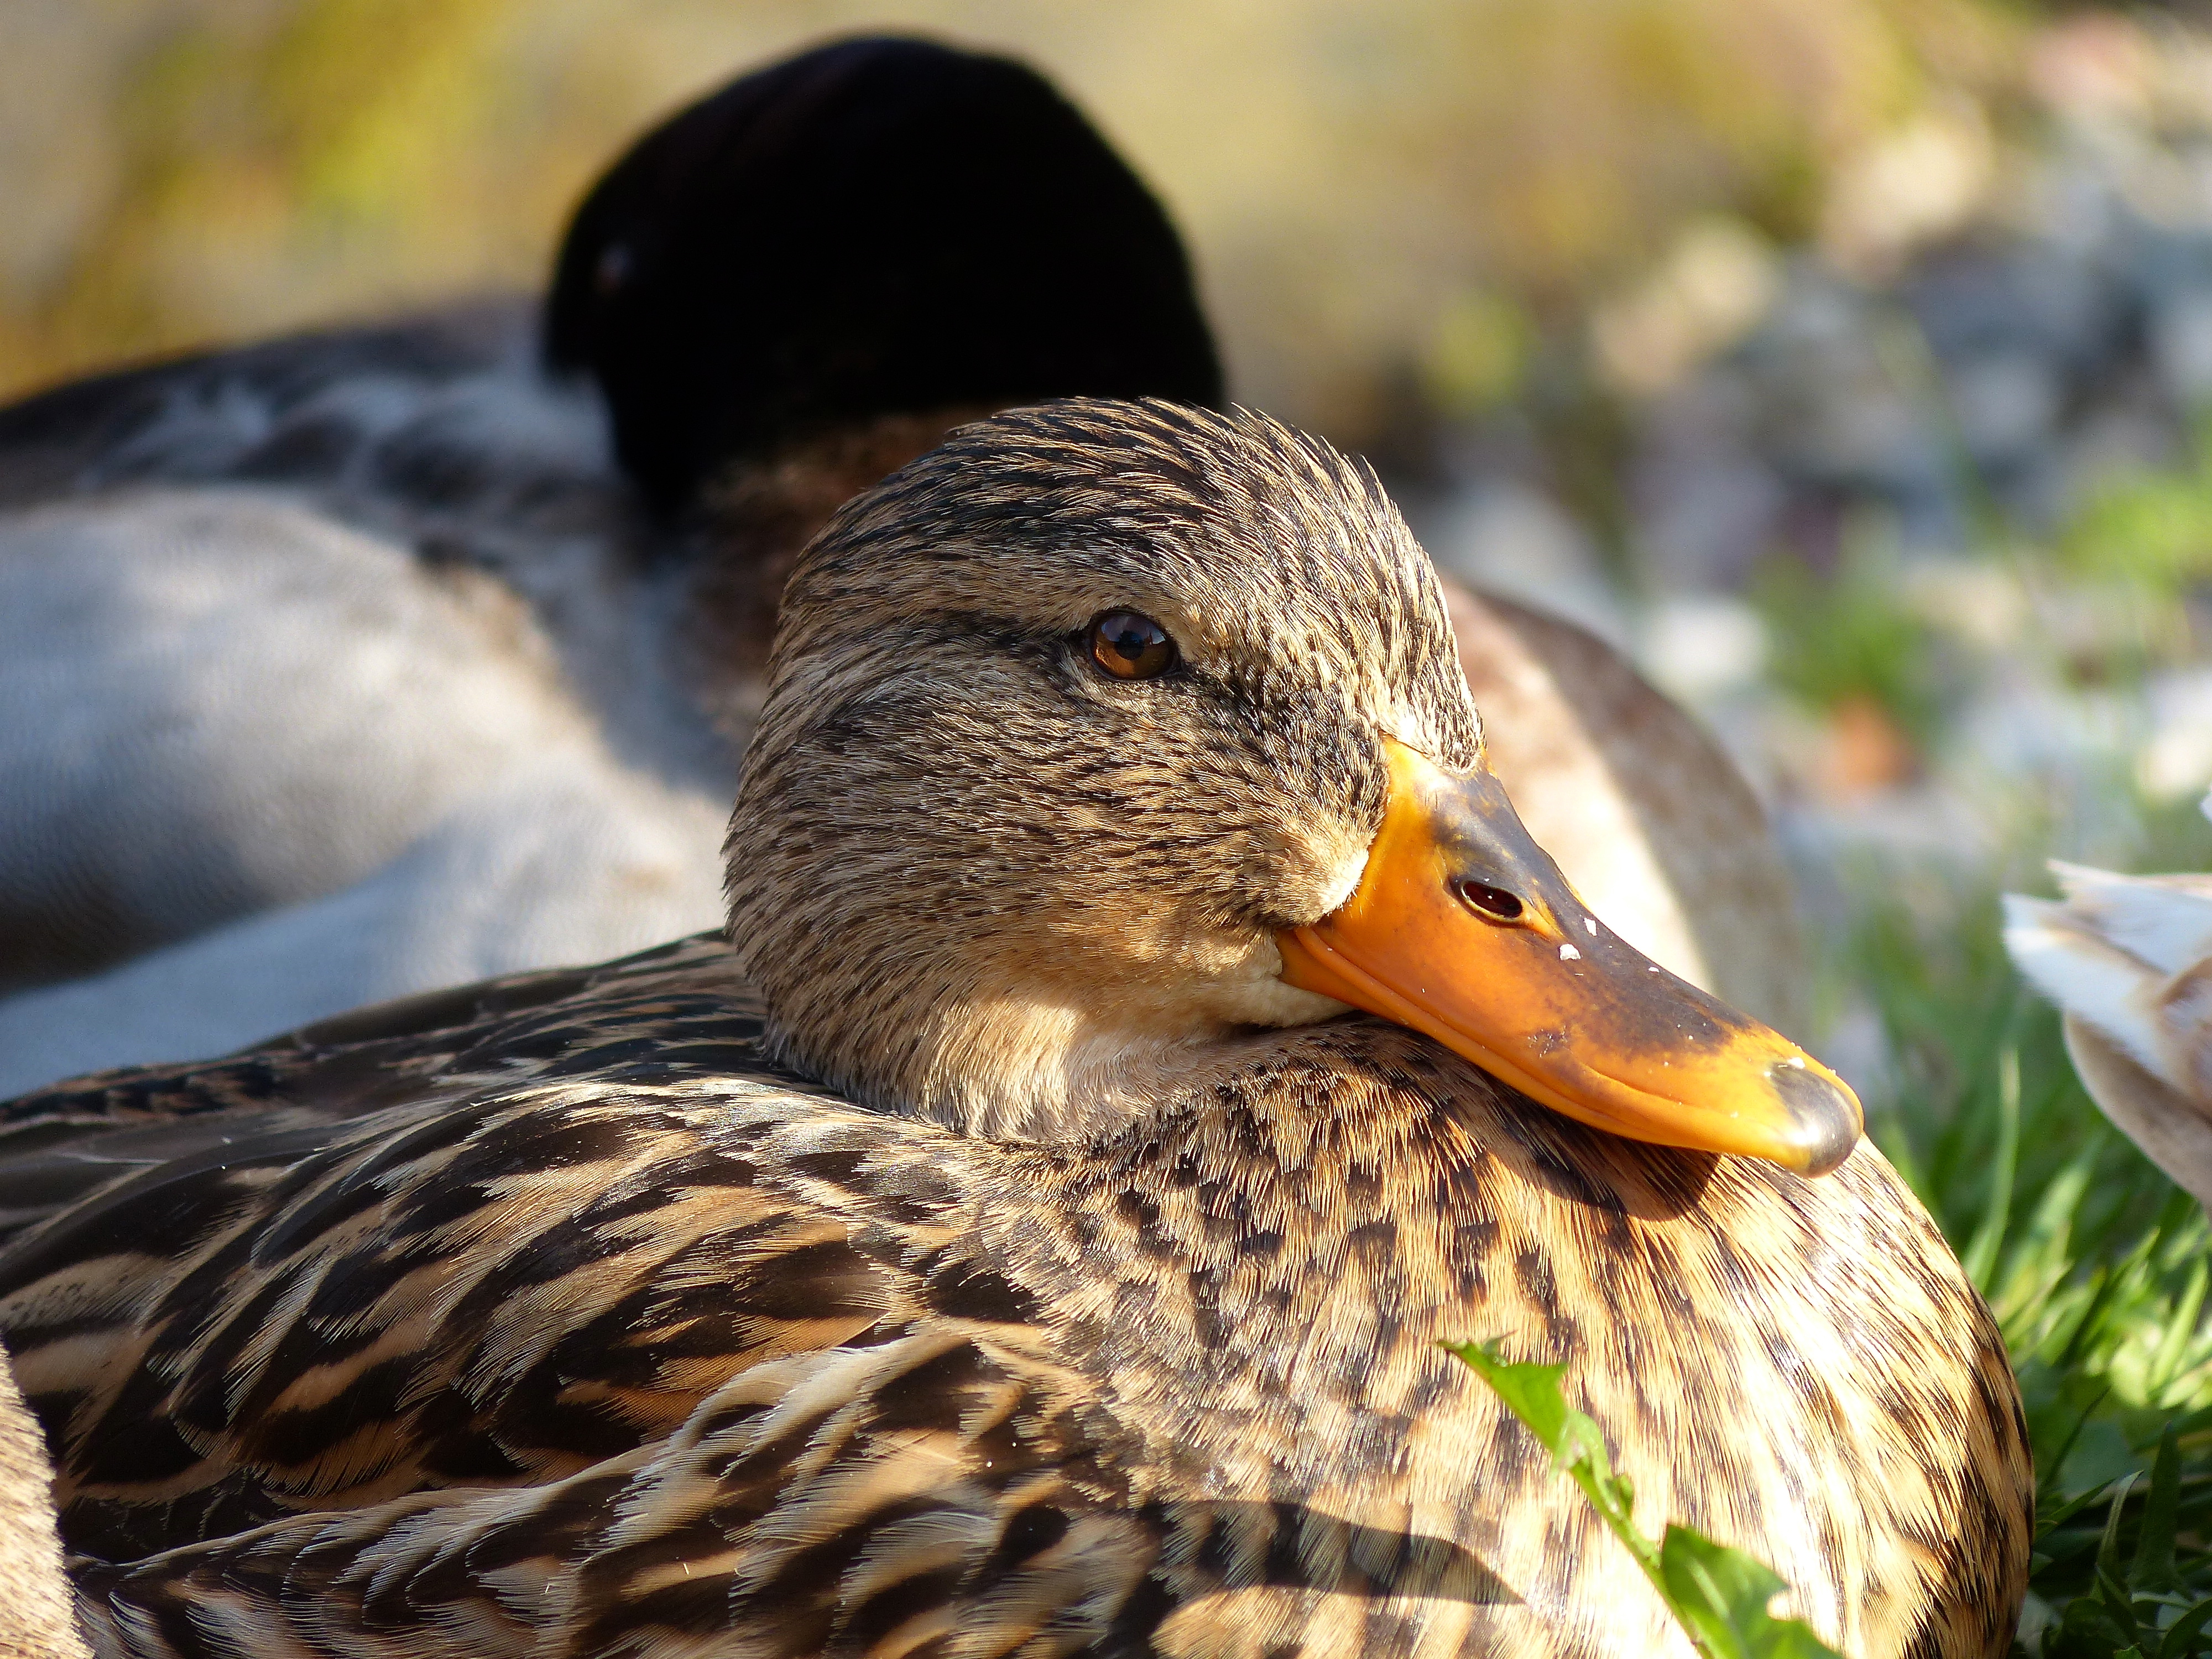
nature, bird, travel, wildlife, europe, beak, black, fauna, poultry, close up, duck, hotel, vertebrate, germany, waterfowl, water bird, mallard, ducks geese and swans